Eighty Mile Beach

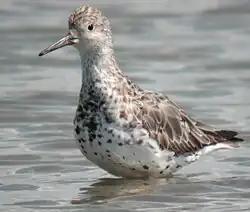
Great knot

Eighty Mile Beach lies in the Shire of Broome in the Kimberley region of Western Australia, in the Dampierland bioregion. It extends south-west from Cape Missiessy in a shallow curve to Cape Keraudren , with its midpoint at . The beach is about 100 m wide and has a gentle gradient. It consists of sand with a high proportion of shelly material, and experiences a very large tidal range with an amplitude of up to 9 m. The adjoining tidal mudflats vary from 1 to 5 km in width. On the landward side it is bordered by dunes, a narrow floodplain and, further inland, by a strip of pindan woodland or shrubland. Most of the land along the coast is covered by four large pastoral leases: Anna Plains, Mandora, Wallal and Pardoo, which are operated principally as cattle stations.